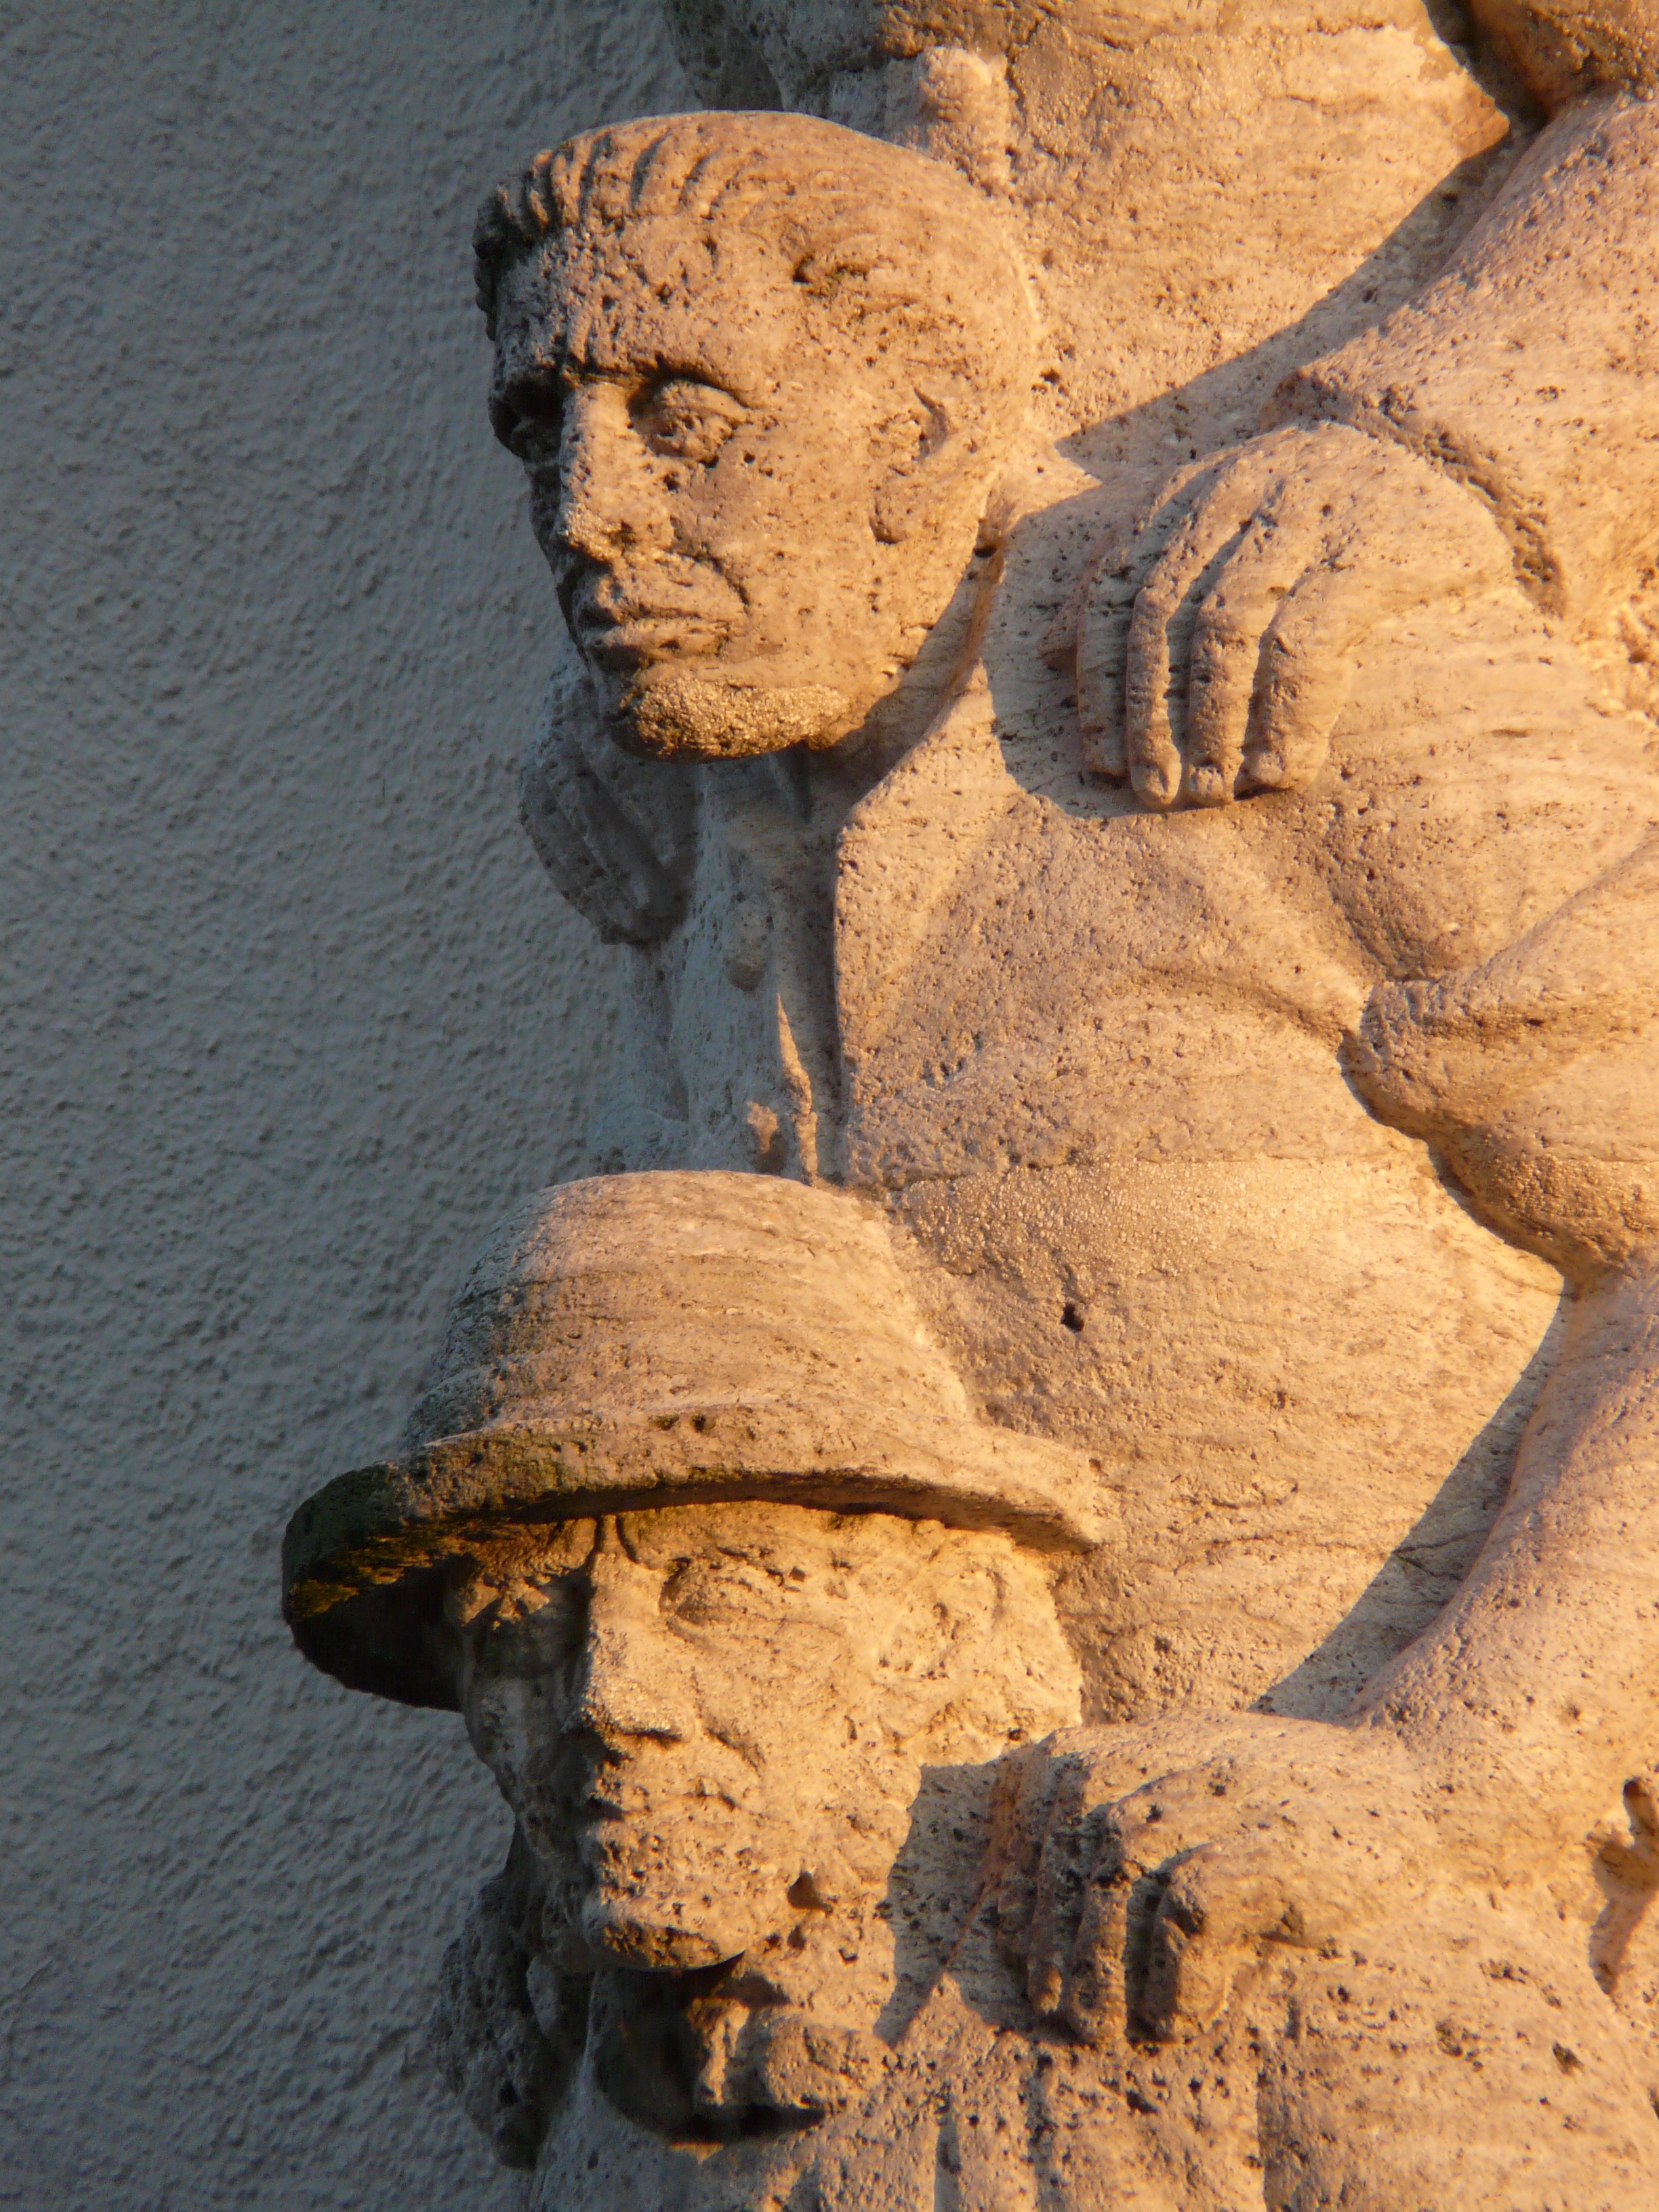
sand, rock, person, wood, stone, profile, statue, portrait, shadow, facade, face, sculpture, men, art, temple, head, faces, carving, figures, heads, back light, stonemasonry, piggyback, each other, ancient history, one above the other